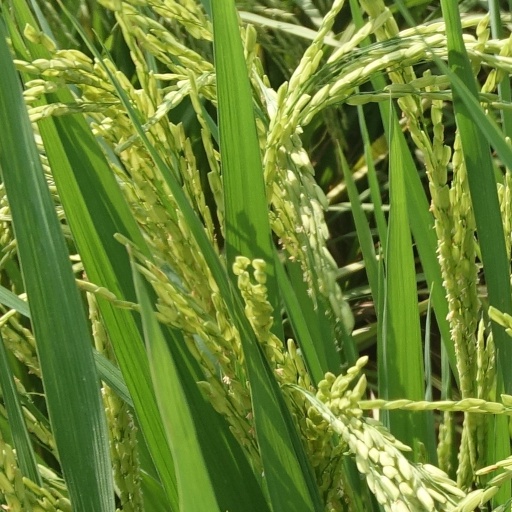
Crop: rice